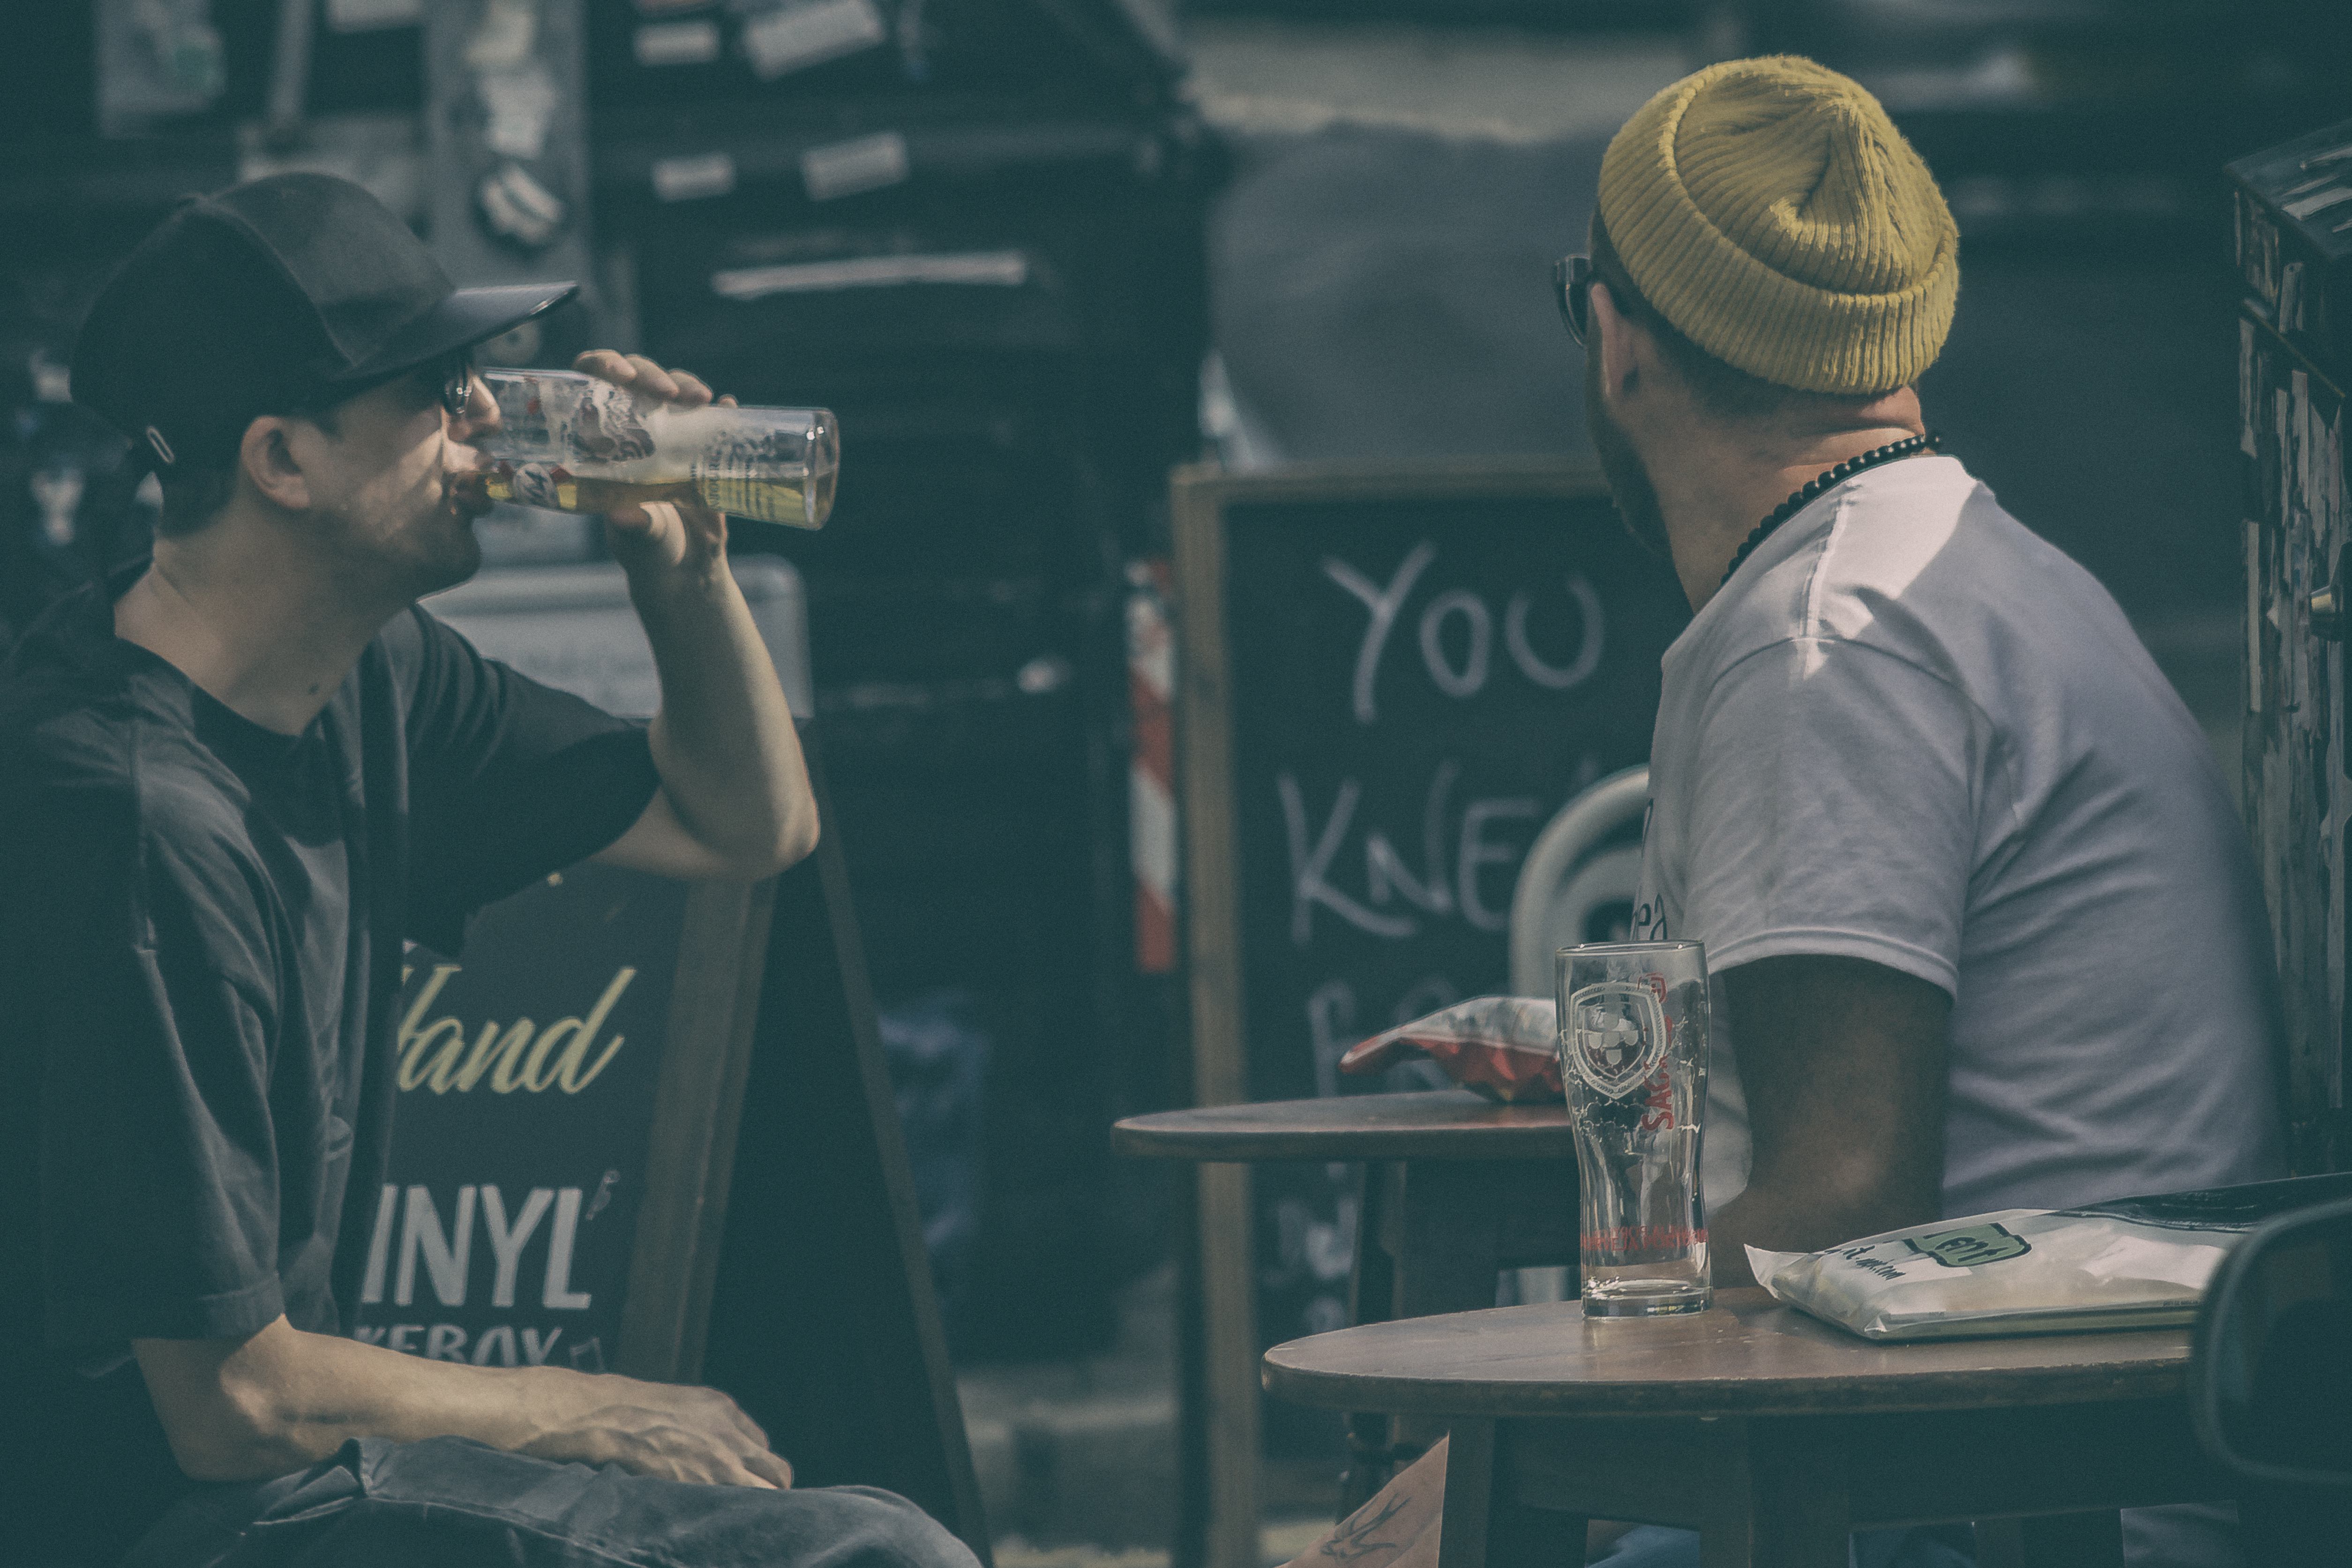
man, person, music, male, guy, musician, men, photograph, drummer, social group, firends